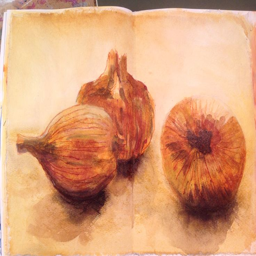
biological species , a still life in watercolour , ink and charcoal